Pili, Camarines Sur

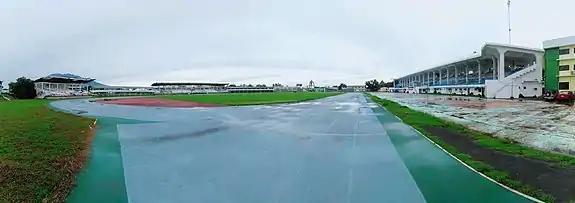
Panoramic view of Camarines Sur Freedom Sports Complex

The barangays of Cadlan and San Jose, located at the northern part of the town, are the center of developments and activities of the provincial government of Camarines Sur. It also has a high concentration of provincial government institutions in the province of Camarines Sur, aside from the provincial government offices in Naga City. Barangay San Jose is the location of Camarines Sur Freedom Sports Complex which hosts provincial and regional sports events.